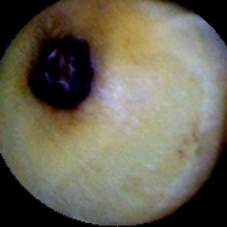
Label: Spotted